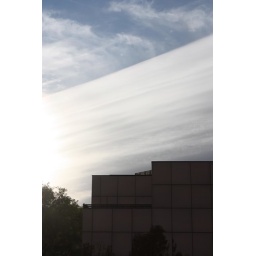
Arizona sky above the building where i work Friday evening. (uncropped, unmodified except rotation)